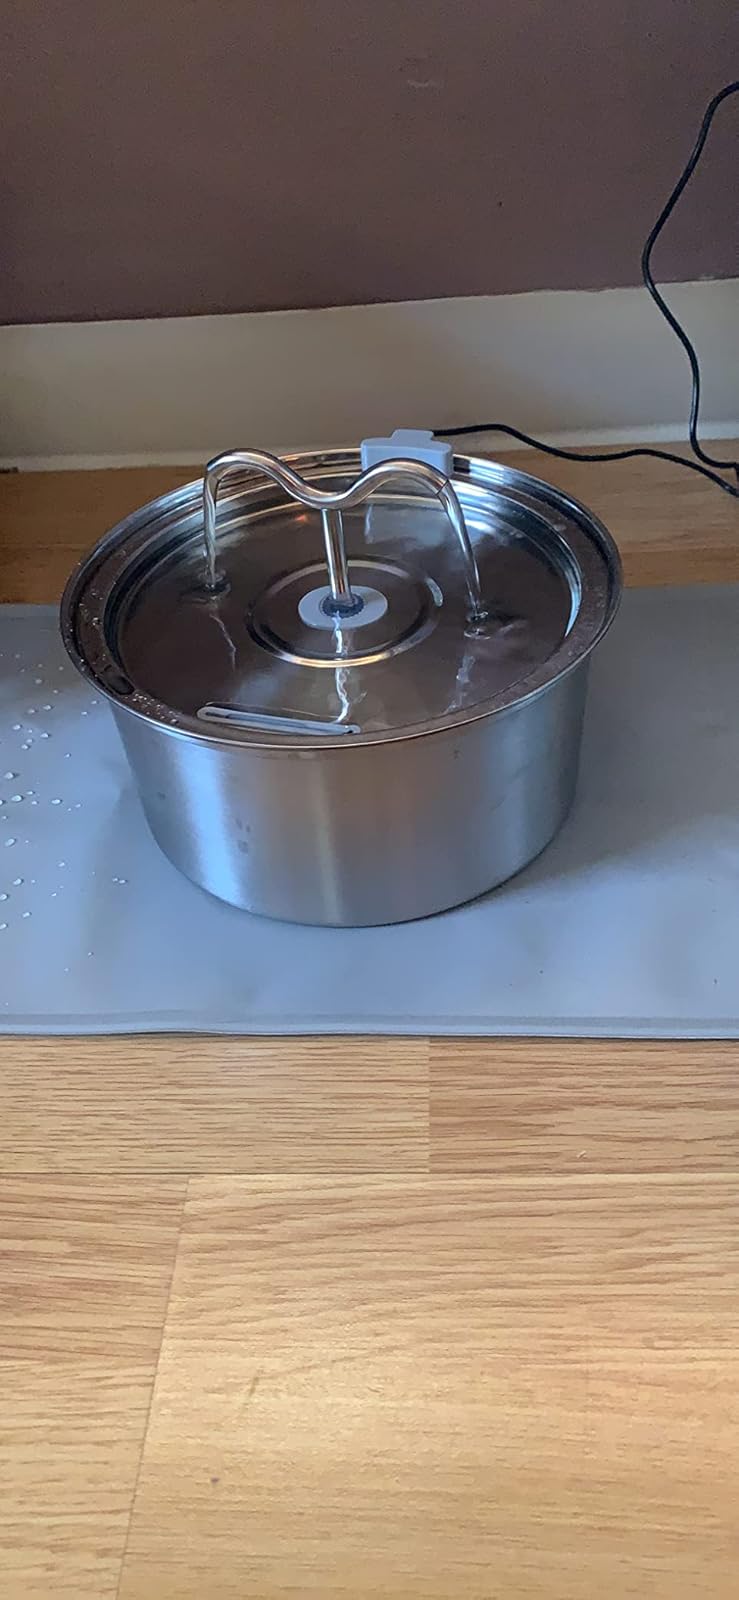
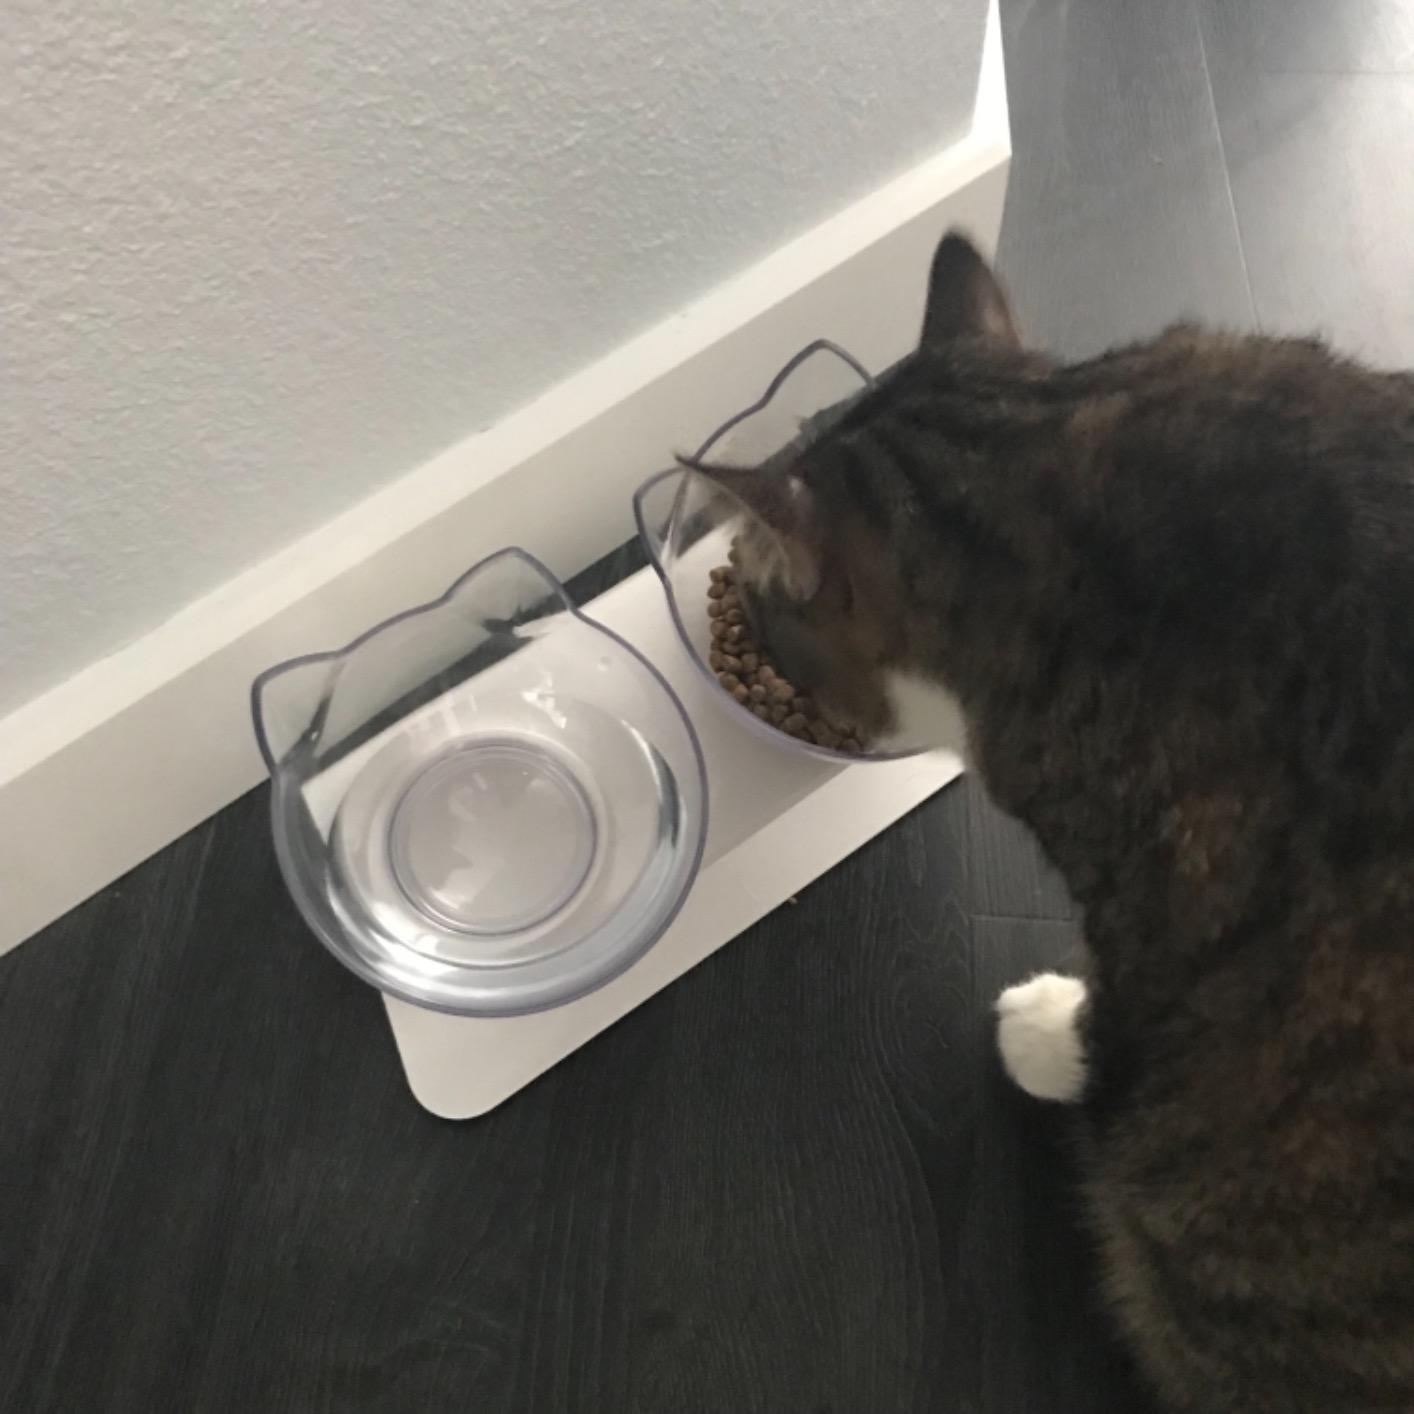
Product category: items_bowl
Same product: no